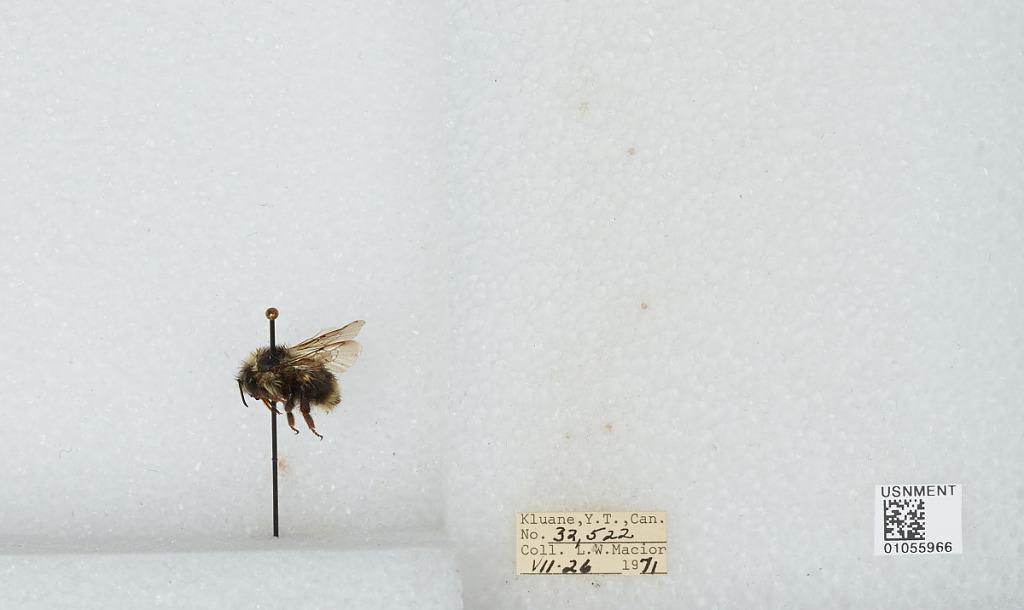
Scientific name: Bombus bifarius nearcticus
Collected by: L. Macior
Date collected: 1971-7-26
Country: Canada
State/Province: Yukon Territory
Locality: Kluane
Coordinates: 60.75, -139.5